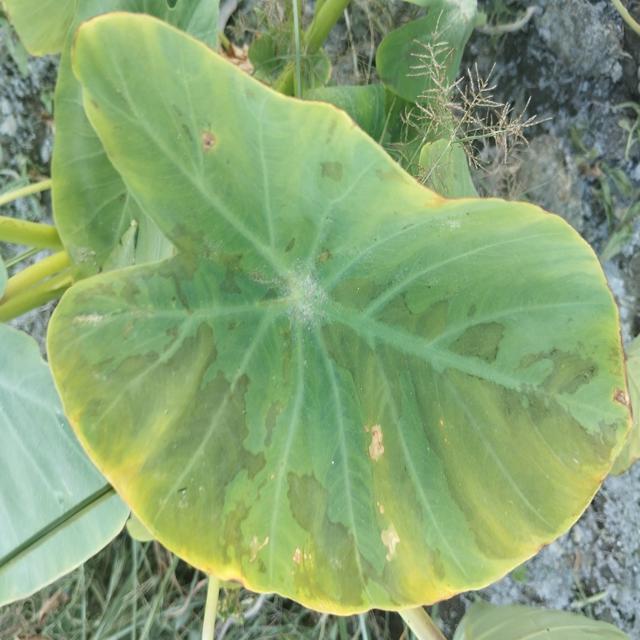
Label: Mid_Blight